Frieder Weissmann

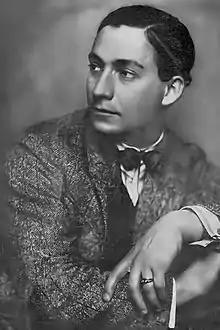
Frieder Weissmann (1927)

Frieder Weissmann (23 January 1893 – 4 January 1984) was a German conductor and composer.